Question: Please indicate a possible affordance area of the book that can be used for holding
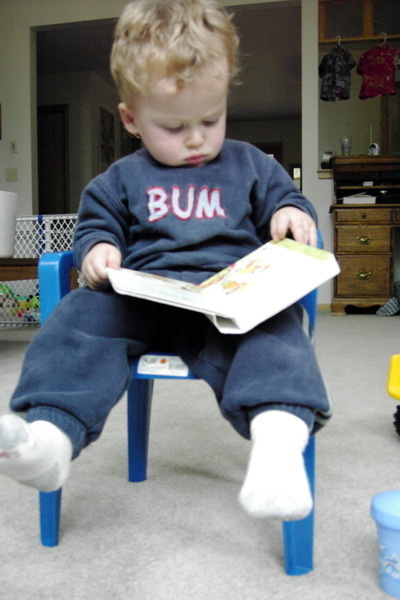
Answer: [85.504, 228.384, 352.171, 345.247]